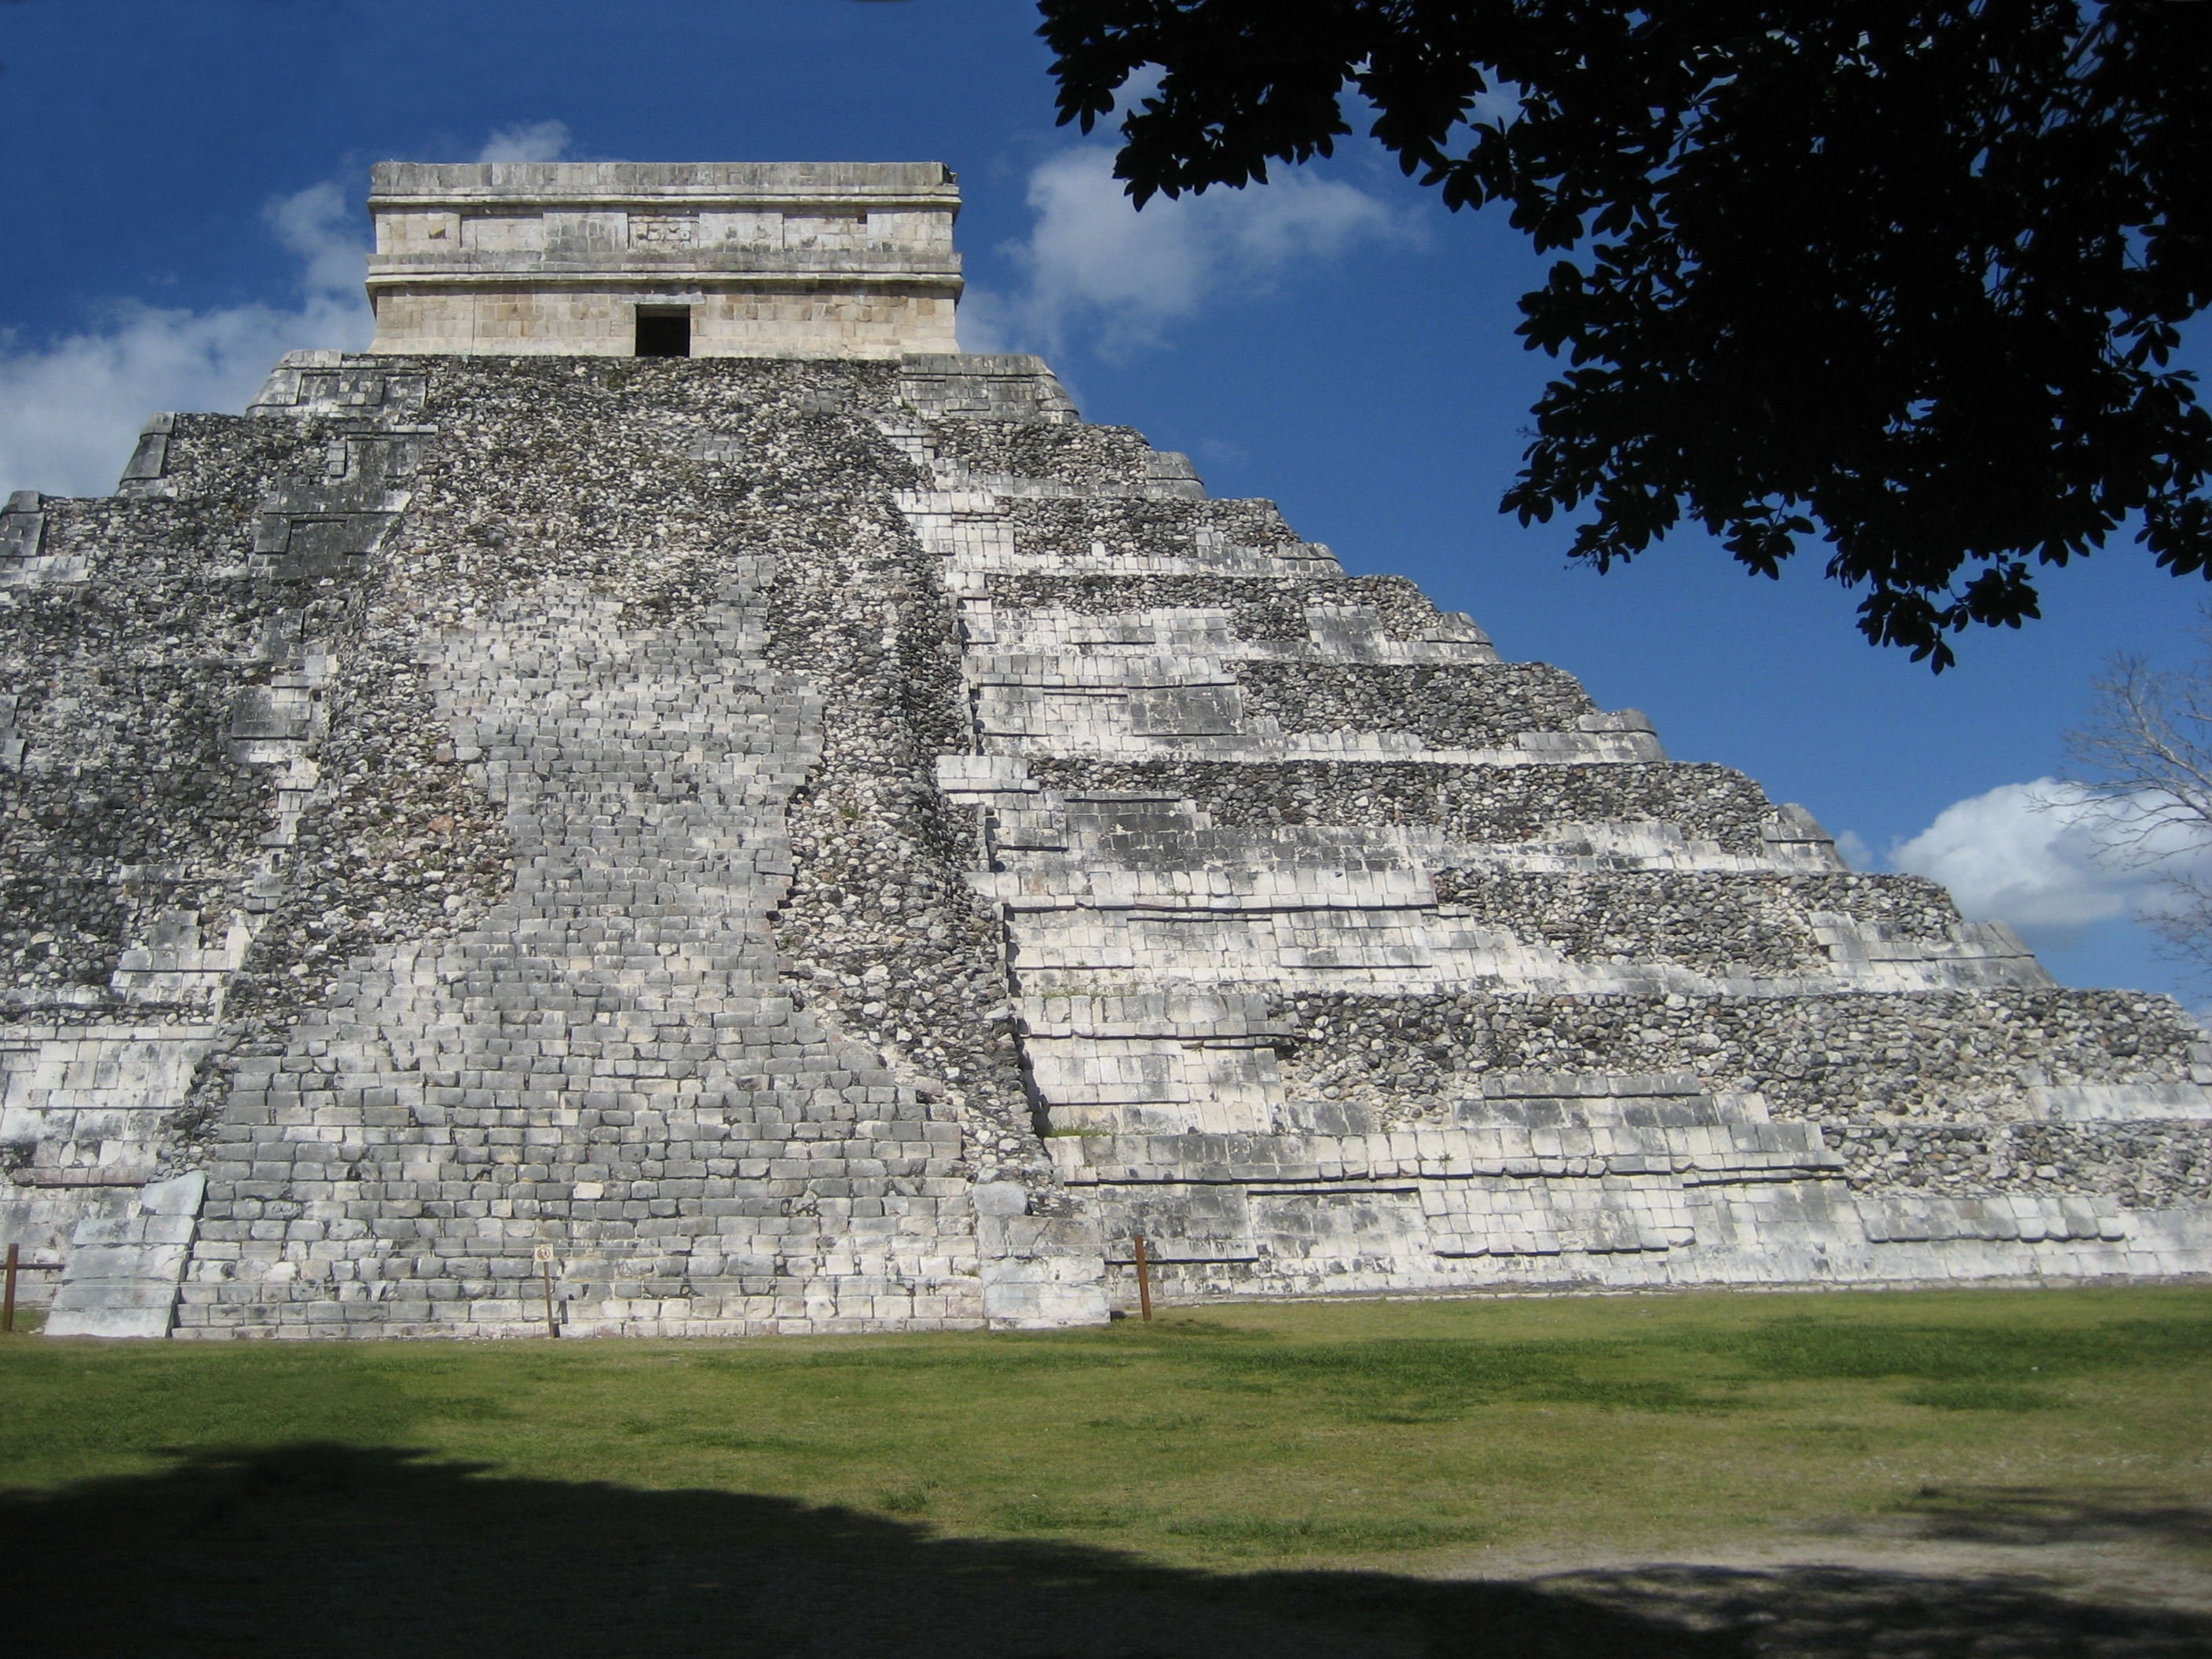
monument, pyramid, landmark, mayan, memorial, temple, mexico, ruins, yucatan, archaeological, archaeological site, chichen itza, historic site, ancient history, el castillo, maya civilization